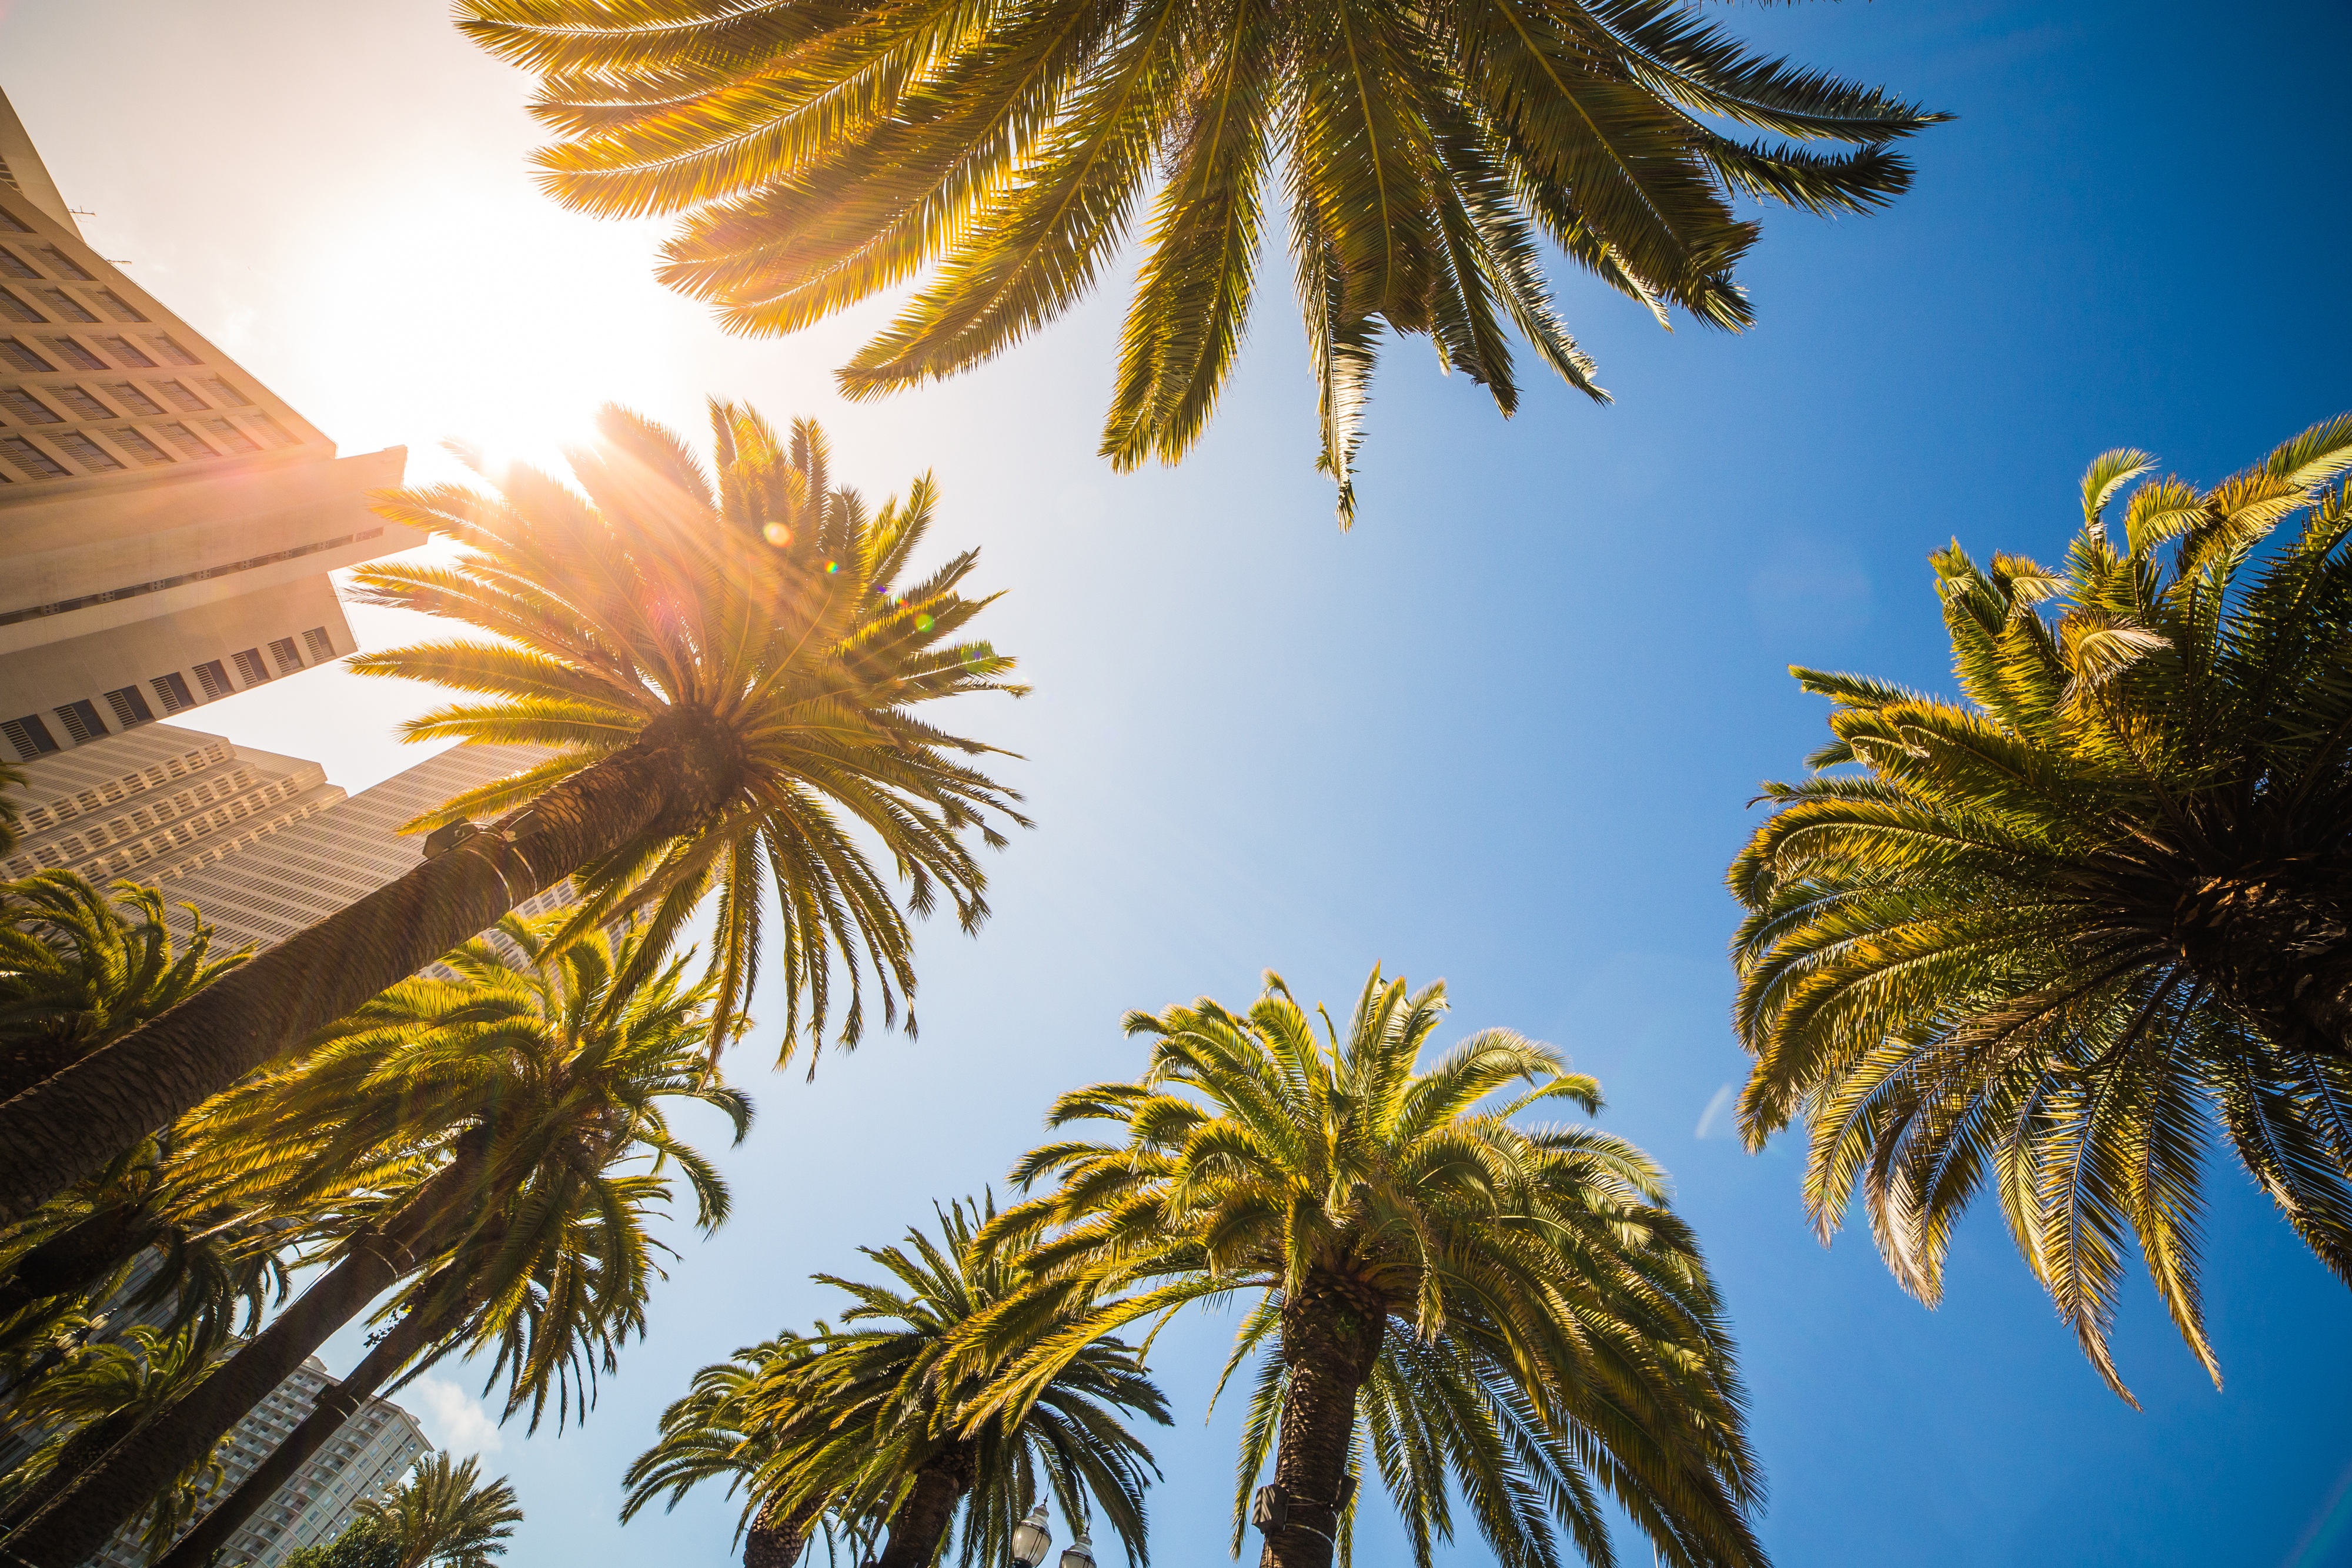
tree, branch, plant, sky, sunlight, leaf, flower, food, produce, tropical, botany, blue sky, trees, outdoors, sunny, buildings, palm trees, tropics, sunbeam, coconut trees, flowering plant, date palm, woody plant, land plant, arecales, palm family, borassus flabellifer